Saraguro people

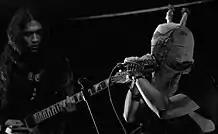
Saraguro metal band

The film "Saraguro: Historia Escrita con Sangre Inka" (2010) (Saraguro: A History Written with Inka Blood) traces the roots of the origins of the Saraguro people by combining anthropological data with Inkan cosmovision in consultation with the Saraguro people.